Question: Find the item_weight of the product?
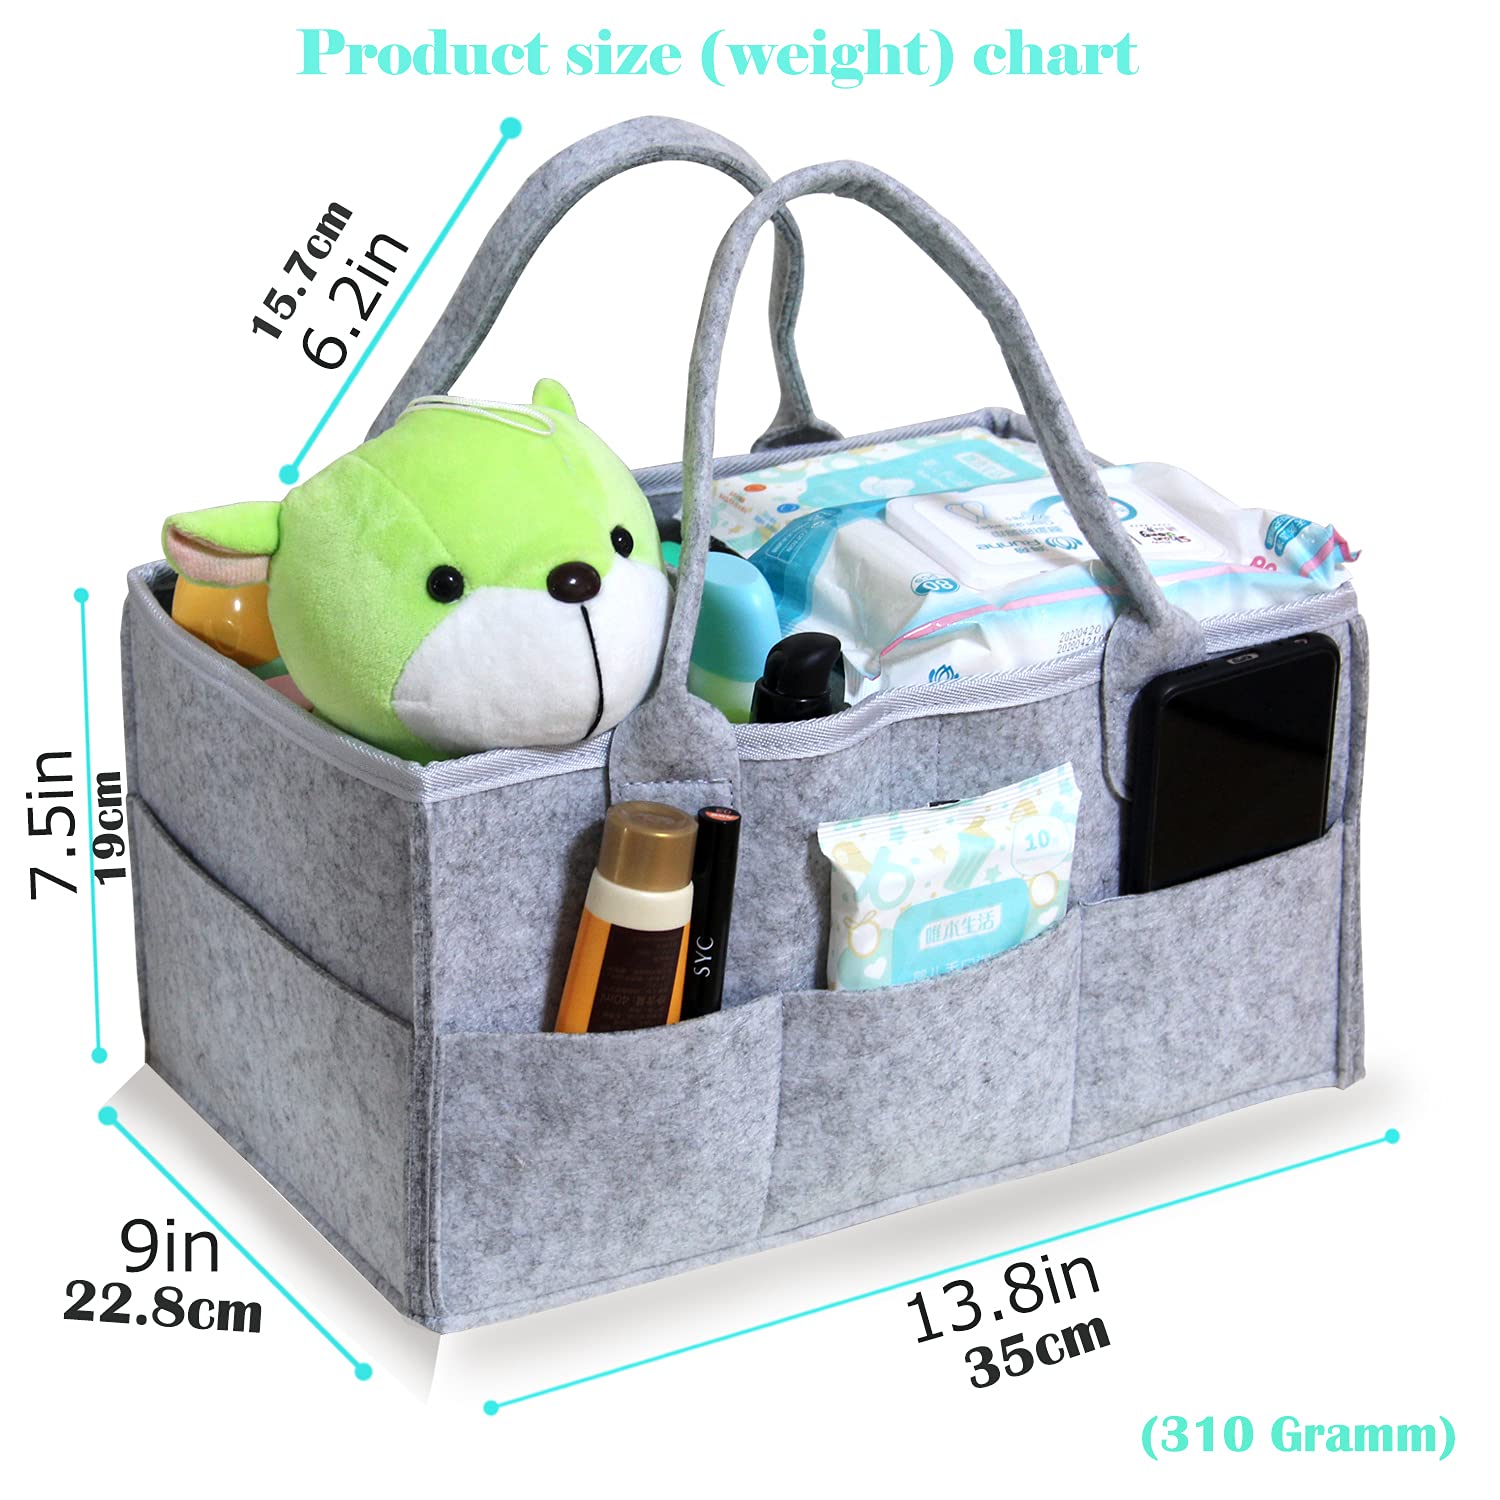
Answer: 310.0 gram